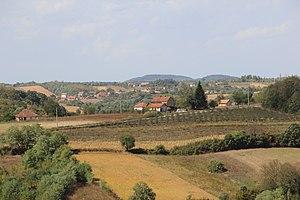
Blizonje est un village de Serbie situé sur le territoire de la Ville de Valjevo, district de Kolubara. Au recensement de 2011, il comptait 293 habitants.